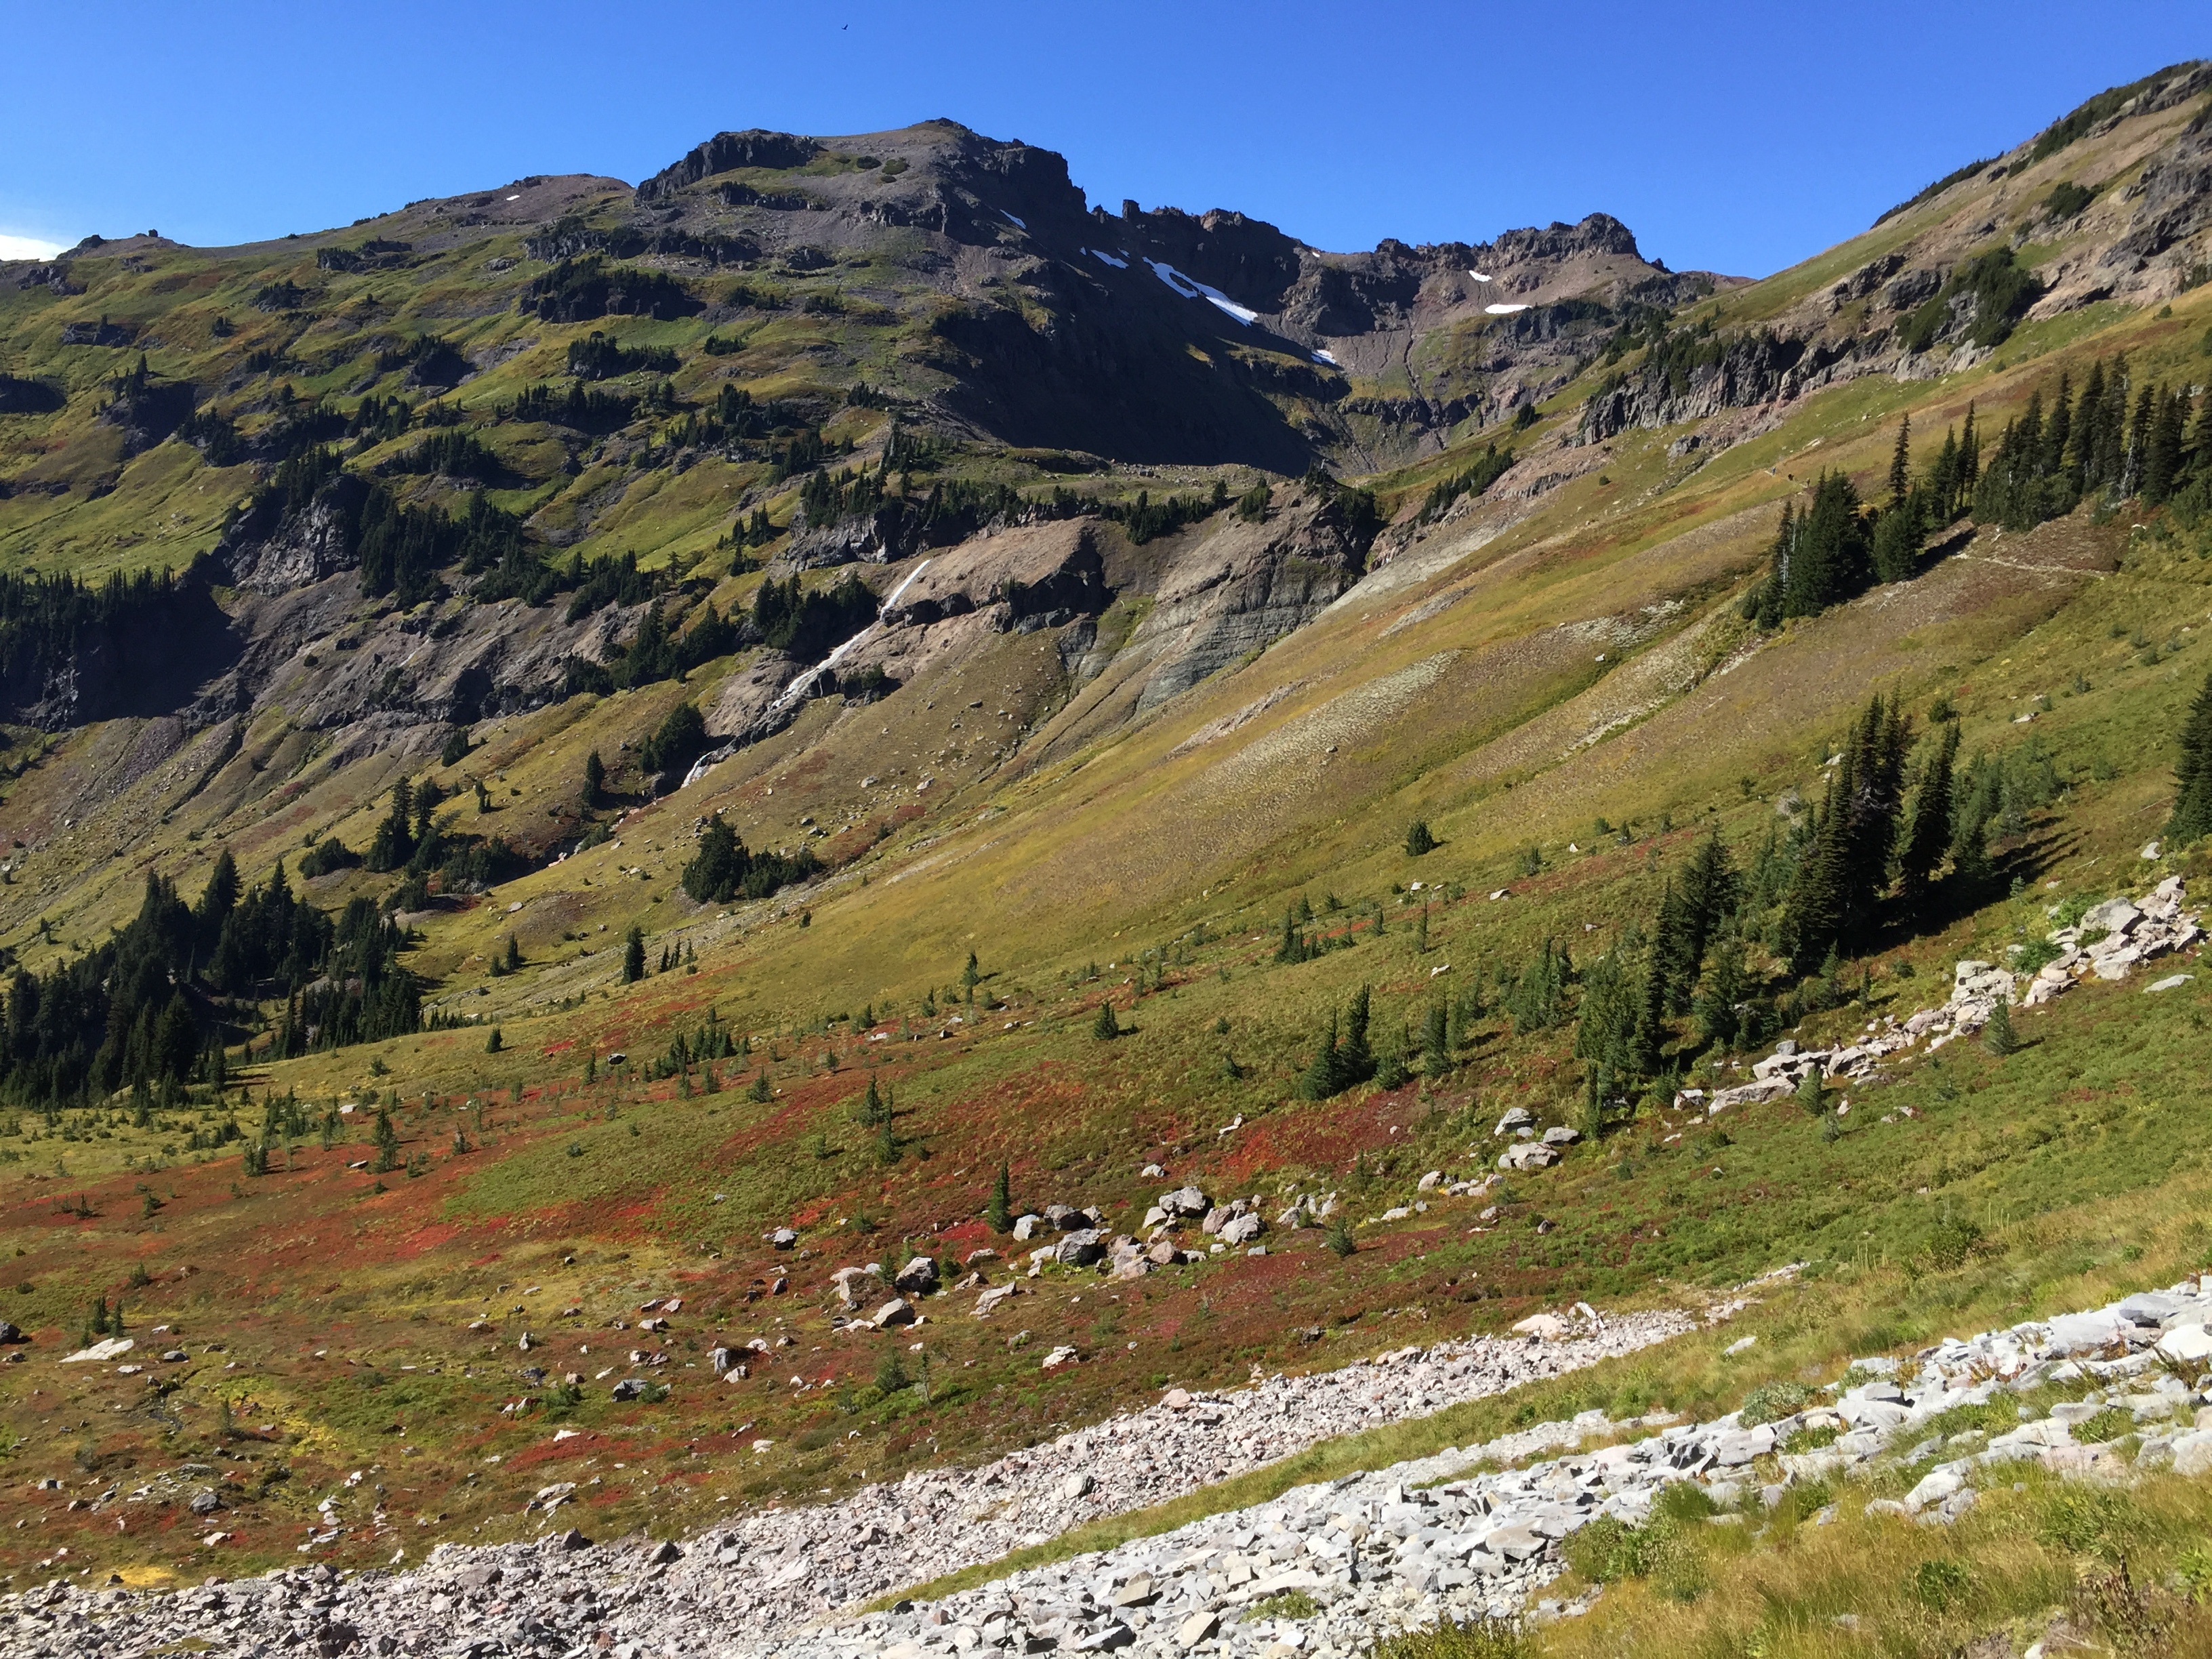
landscape, nature, wilderness, walking, mountain, people, hiking, trail, meadow, hill, lake, adventure, backpack, valley, mountain range, tourist, travel, hike, backpacker, journey, climbing, tourism, highland, ridge, outdoors, trekking, alps, backpacking, plateau, fell, loch, ecosystem, landform, tarn, mountain pass, geographical feature, mountainous landforms